Rugby union

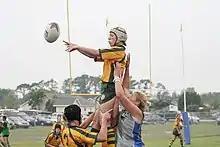
A female player in yellow and green kit and wearing a white scrum cap, jumps to collect a ball while supported by teammates.

The growth of rugby union in Europe outside the 6 Nations countries in terms of playing numbers, attendances, and viewership has been sporadic. Historically, British and Irish home teams played the Southern Hemisphere teams of Australia, New Zealand, and South Africa, as well as France. The rest of Europe were left to play amongst themselves. During a period when it had been isolated by the British and Irish Unions, France, lacking international competition, became the only European team from the top tier to regularly play the other European countries; mainly Belgium, the Netherlands, Germany, Spain, Romania, Poland, Italy and Czechoslovakia. In 1934, instigated by the French Rugby Federation, FIRA (Fédération Internationale de Rugby Amateur) was formed to organise rugby union outside the authority of the IRFB. The founding members were , , , , , and .